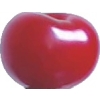
Label: cherry_sour